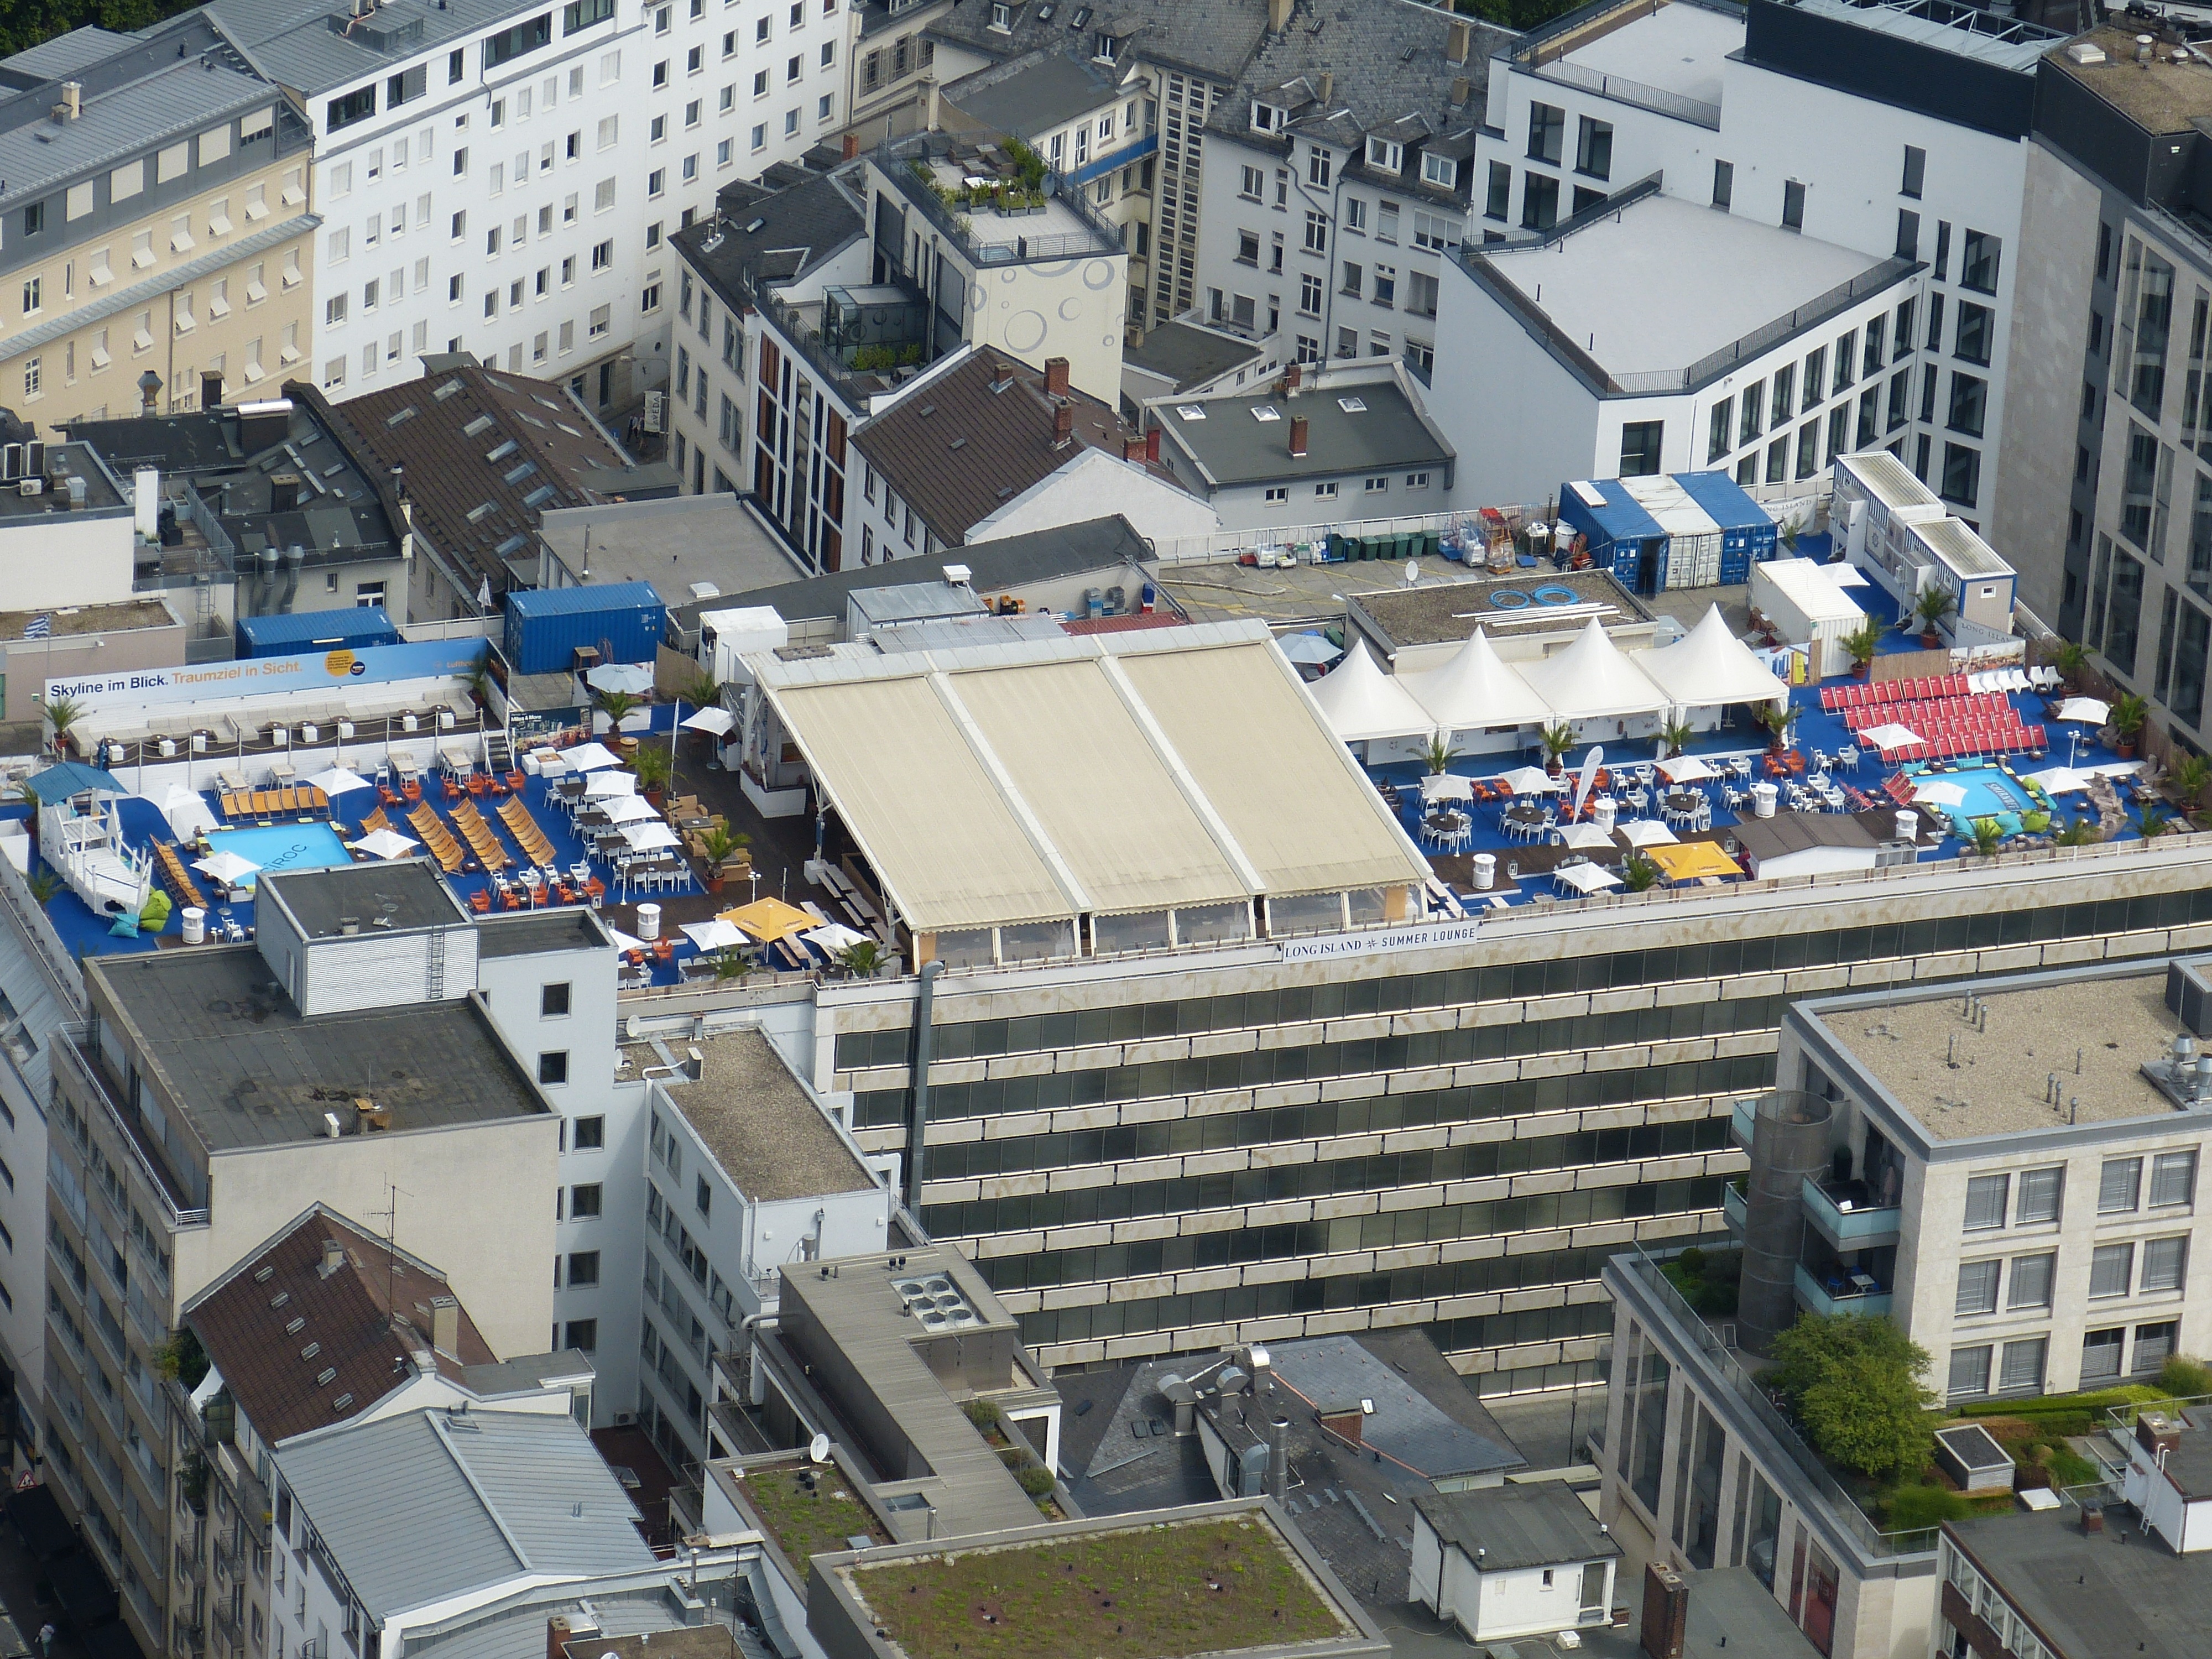
architecture, structure, window, view, building, restaurant, city, skyscraper, cityscape, downtown, pool, suburb, swimming pool, facade, modern, stadium, tower block, public transport, arena, outlook, town square, main, frankfurt am main germany, hesse, frankfurt, metropolis, neighbourhood, refresh, bird's eye view, aerial photography, roof terrace, urban area, residential area, human settlement, metropolitan area, sport venue